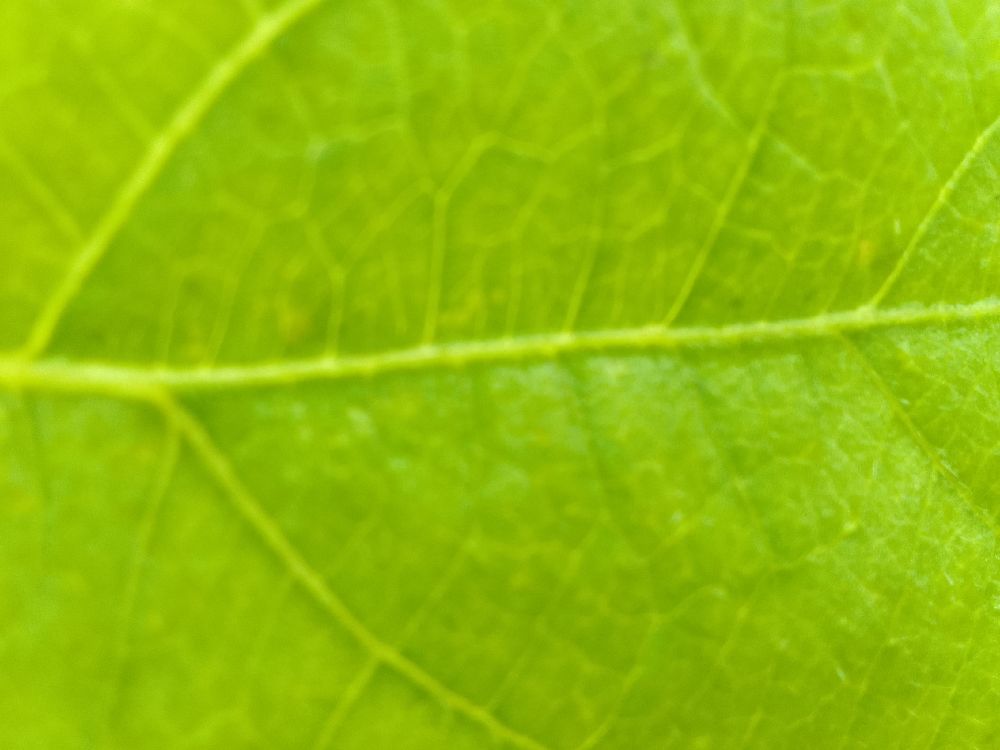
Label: healthy